Haleh Afshar, Baroness Afshar

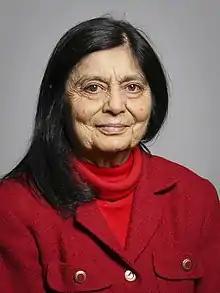
Official portrait, 2019

Haleh Afshar, Baroness Afshar, (21 May 1944 – 12 May 2022) was a British life peer in the House of Lords. She had a life-long interest in women's rights and Islamic law. She was a professor at the University of York and she wrote over a dozen scholarly books.